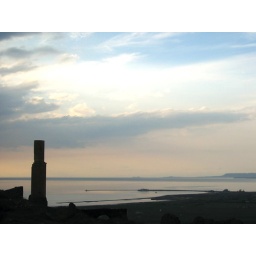
tower over van